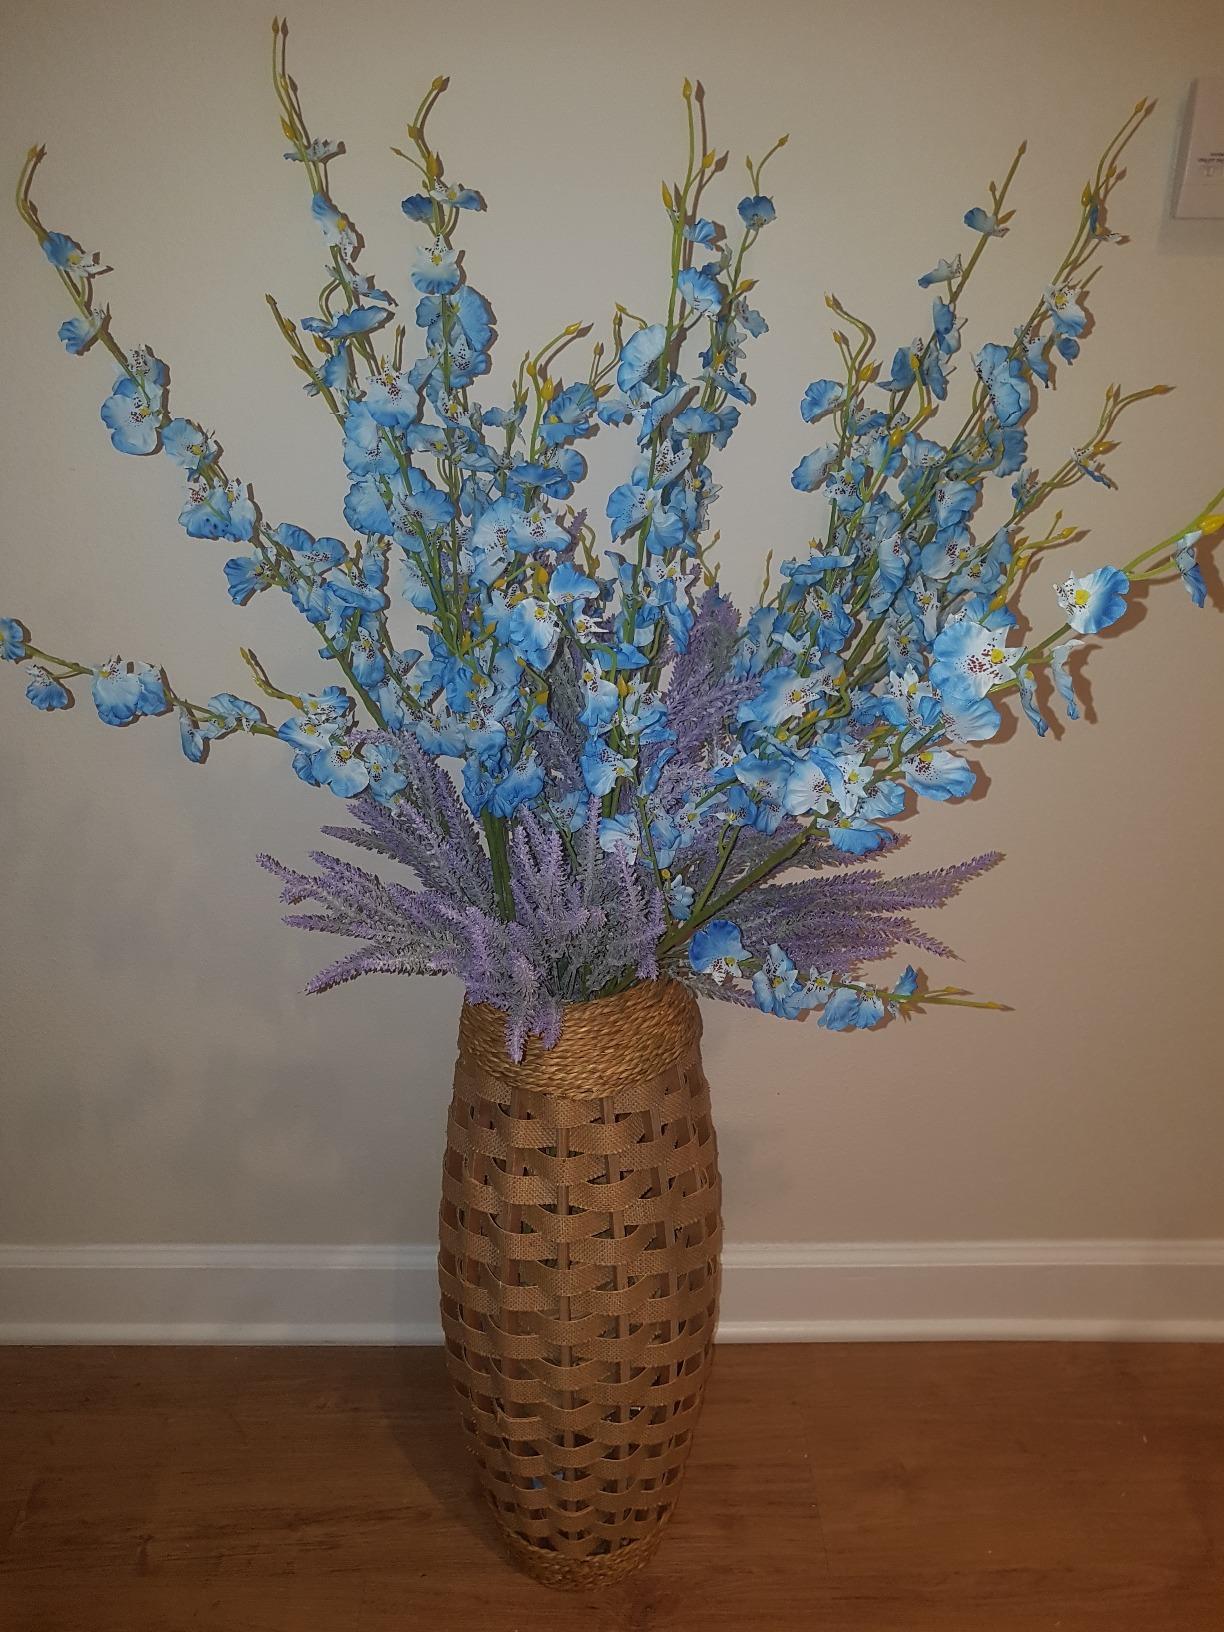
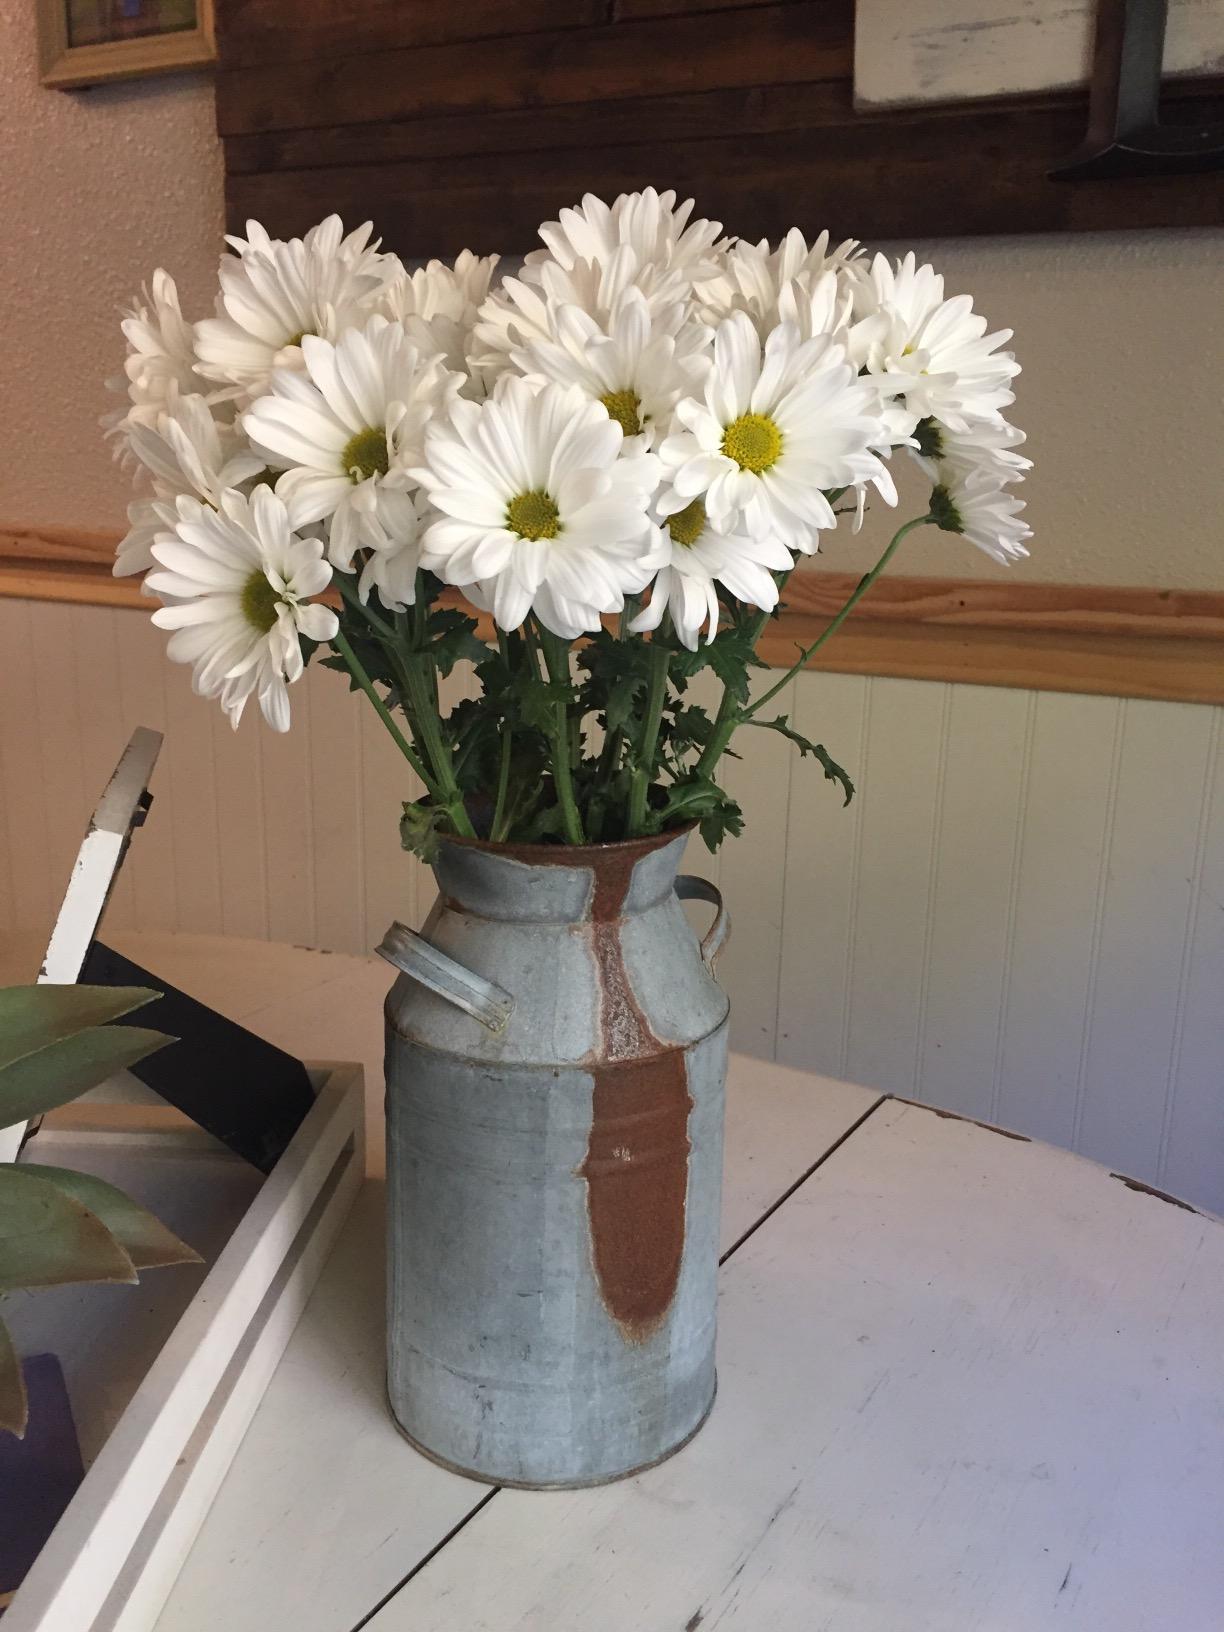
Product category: vase
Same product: no